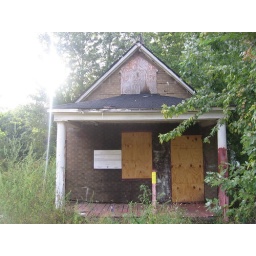
Abandoned house, half-grown cat (not in picture), remote glass-strewn bike trail